Heribert Prantl

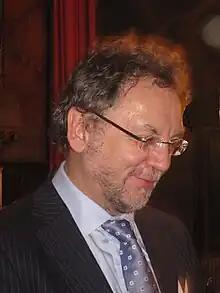
Heribert Prantl (2013)

Apart from his work as a journalist, Prantl is a critically acclaimed author of political commentary, especially concerning basic liberties and the rule of law. He also appears often on ARD radio stations as a commentator for current domestic affairs and the ARD programme Presseclub.